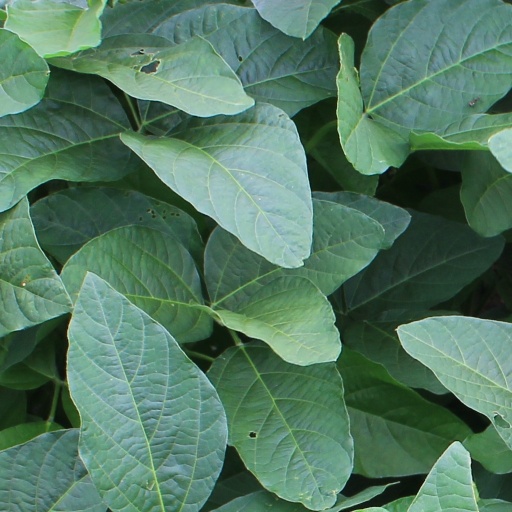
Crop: soybean